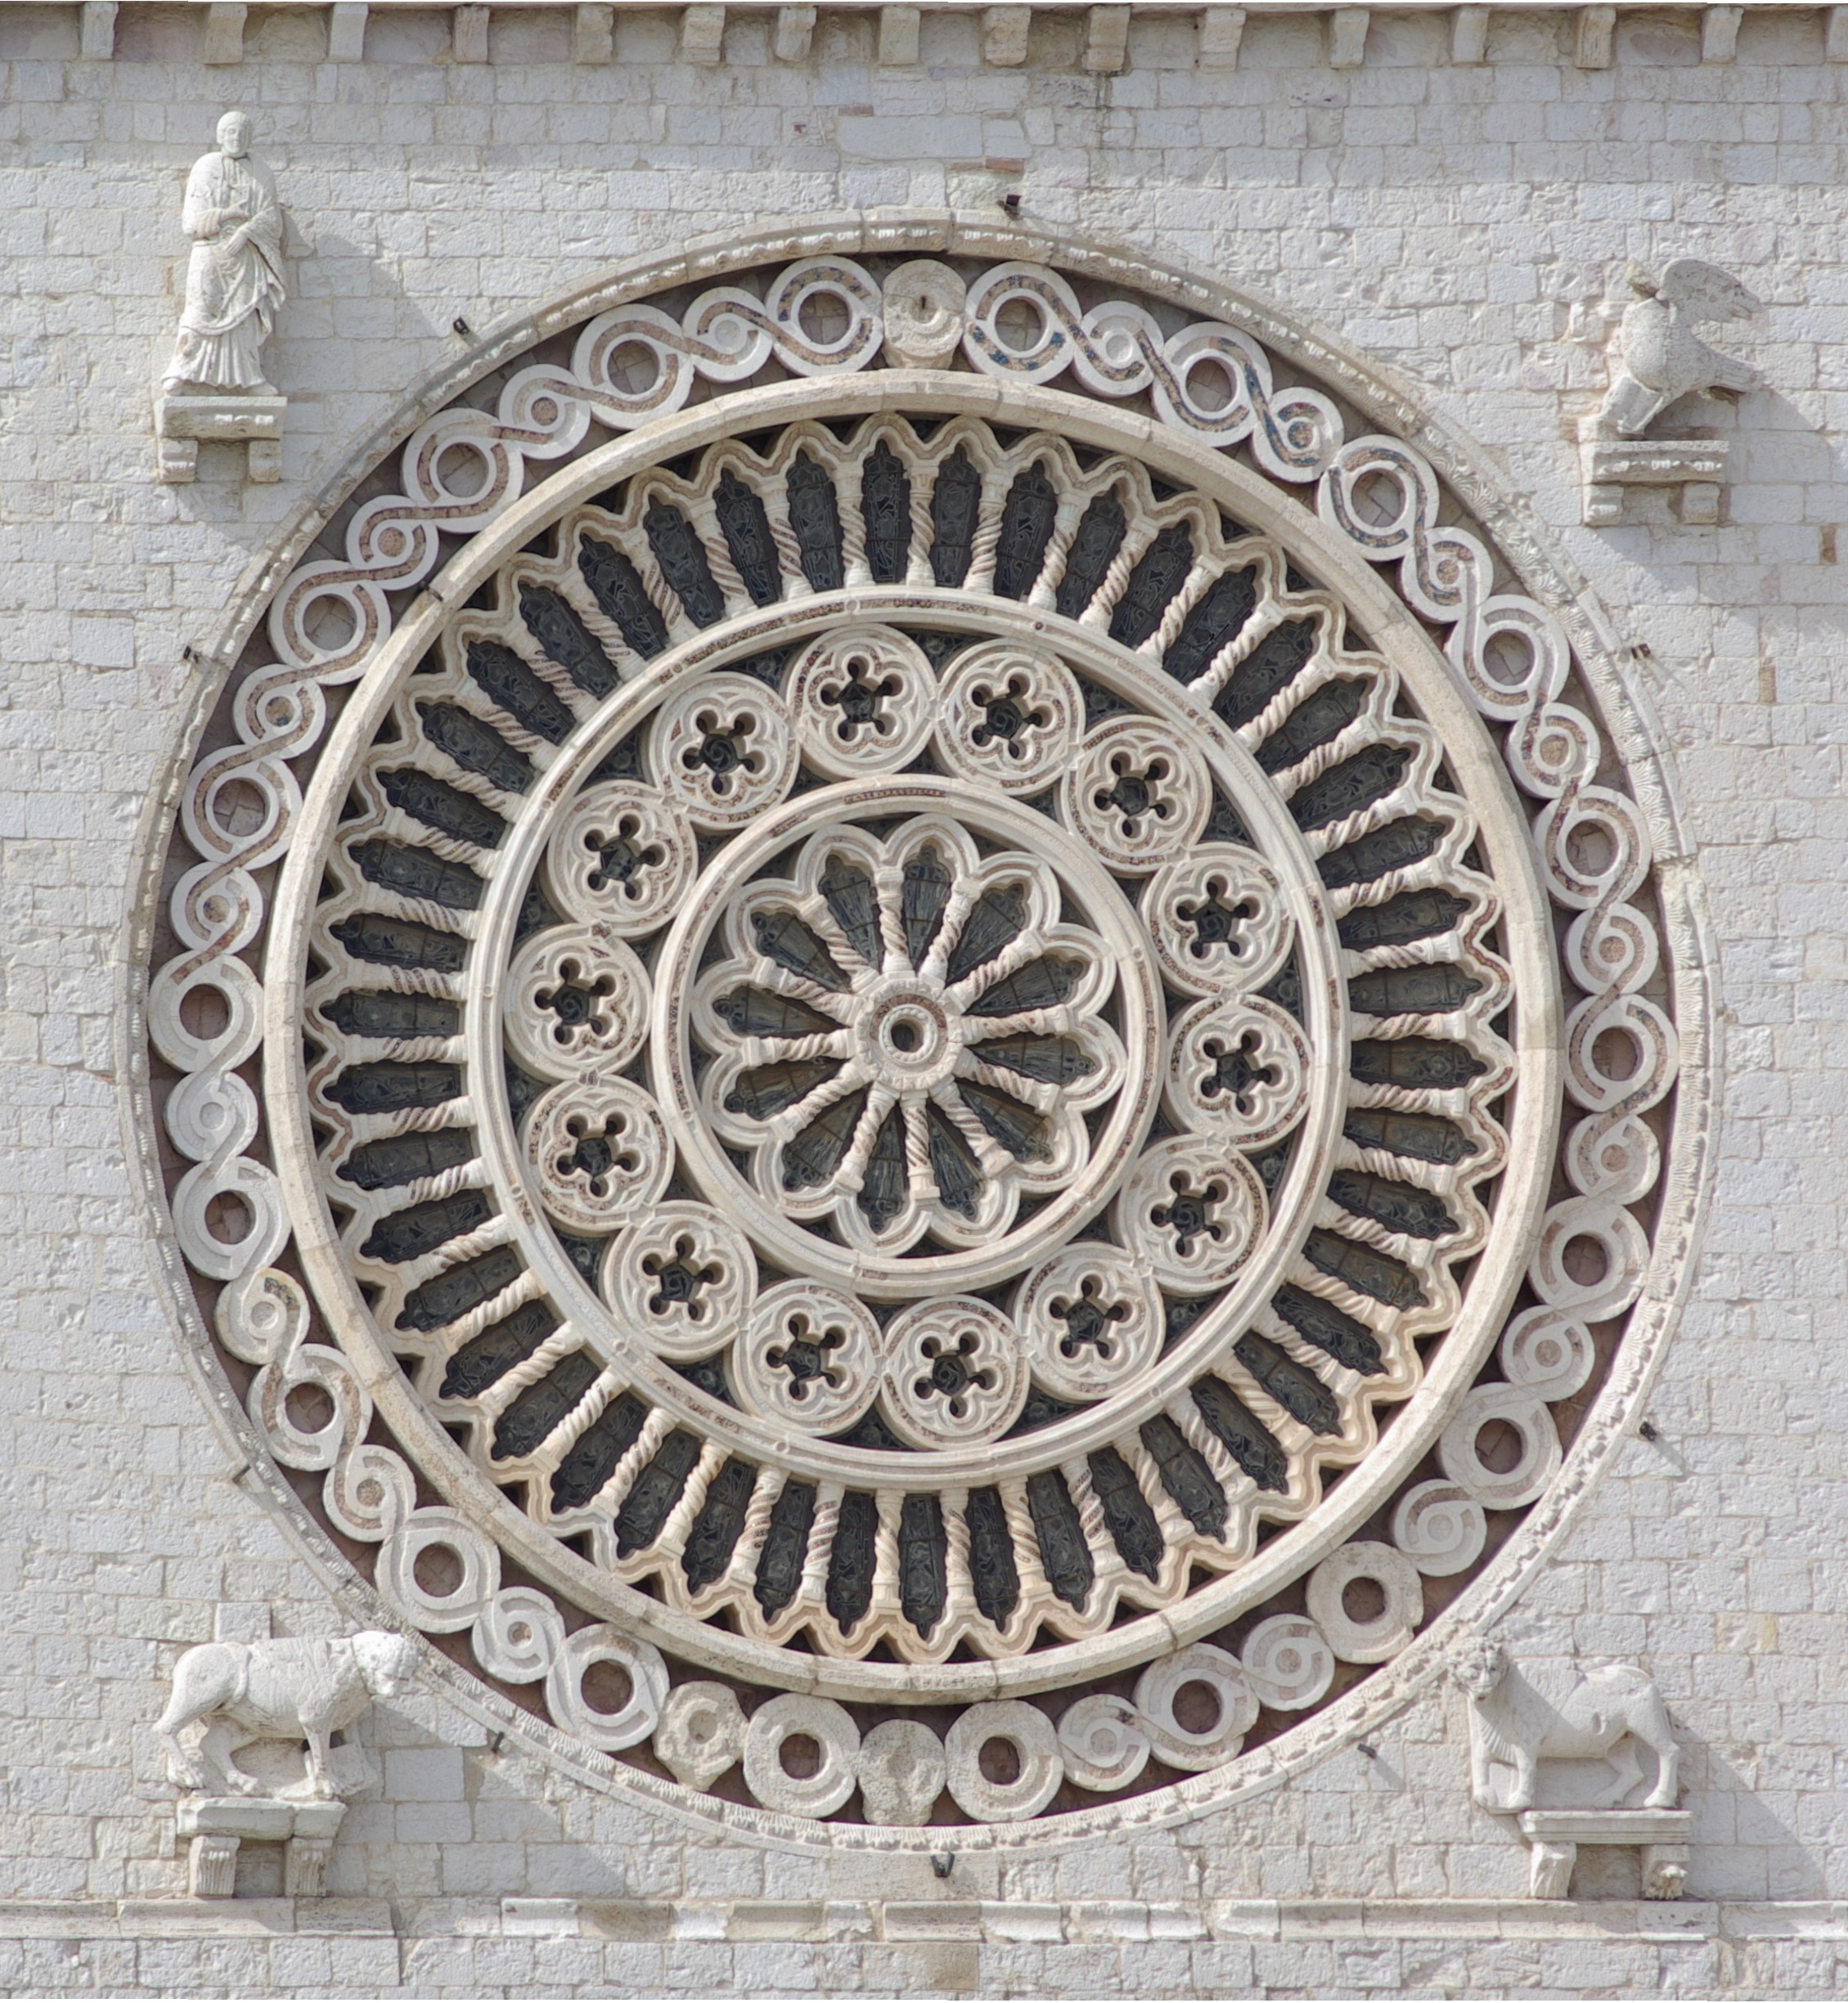
architecture, building, pattern, religion, italy, church, circle, ornament, catholic, art, faith, renaissance, iron, basilica, carving, relief, rosette, house of worship, stone carving, rose window, manhole cover, assisi, ancient history, basilica of san francesco, basilica maior